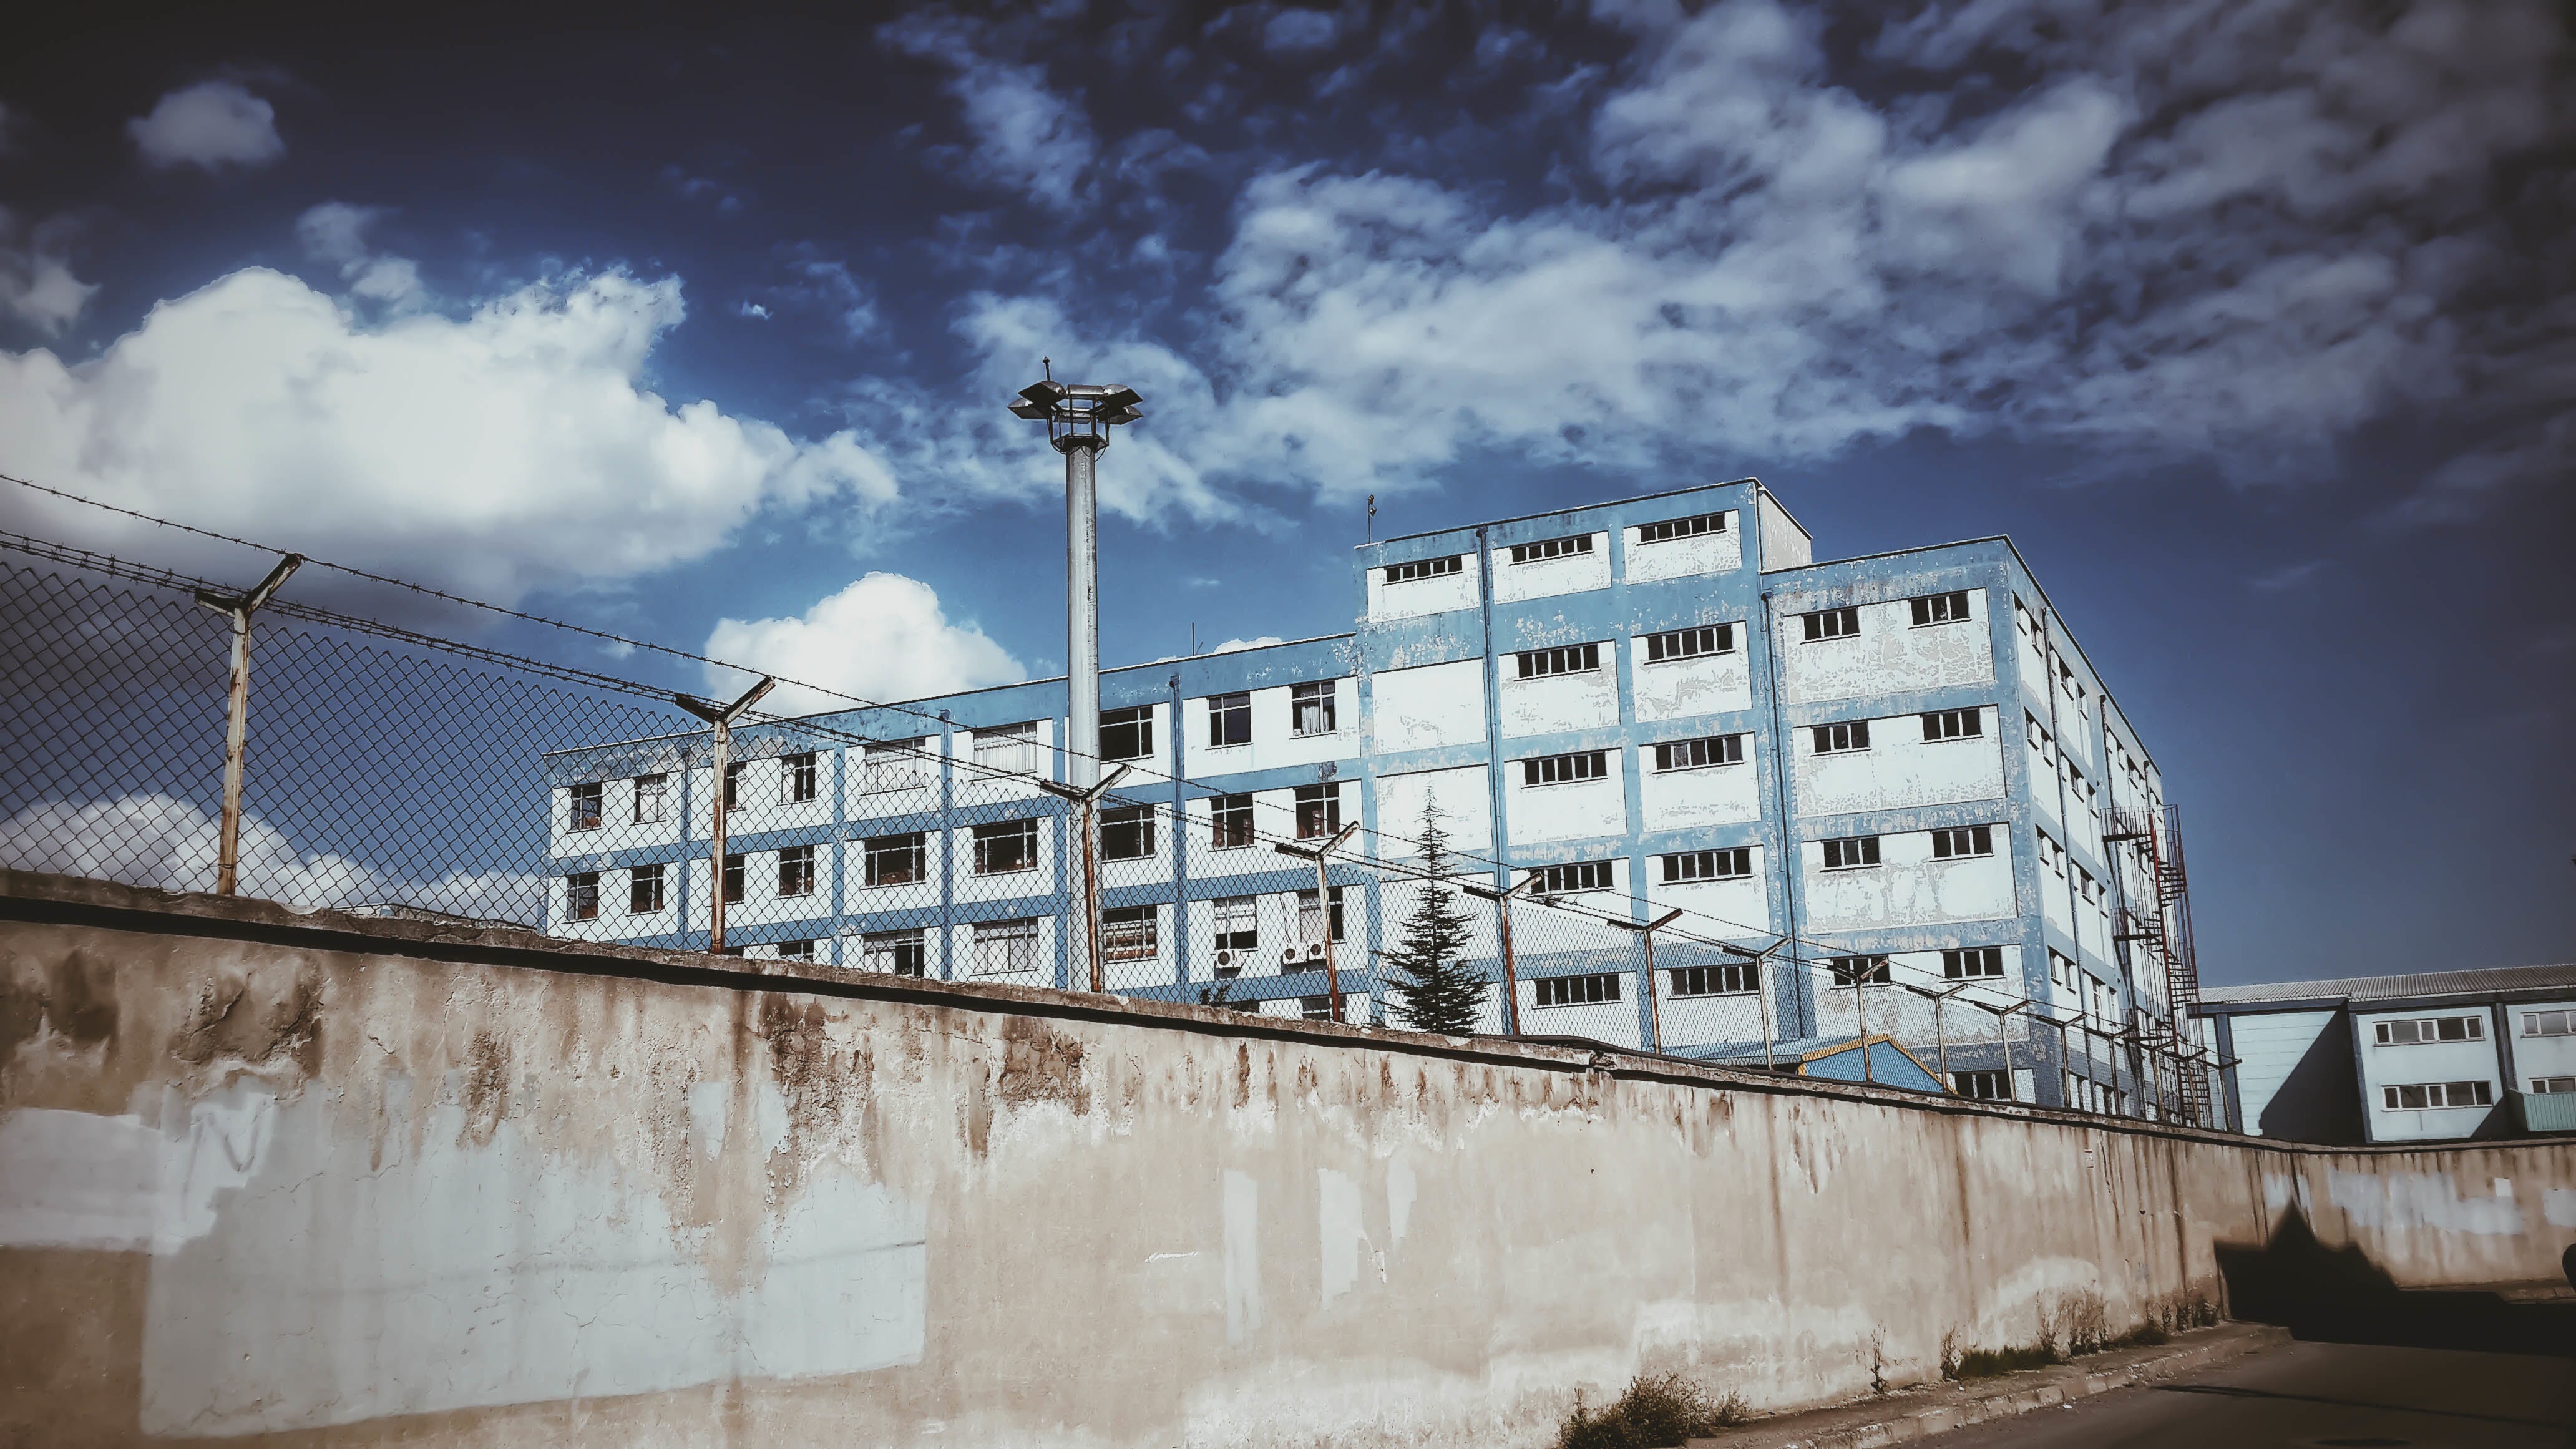
snow, winter, architecture, structure, city, cityscape, reflection, industry, stadium, waterway, shape, urban area, sport venue